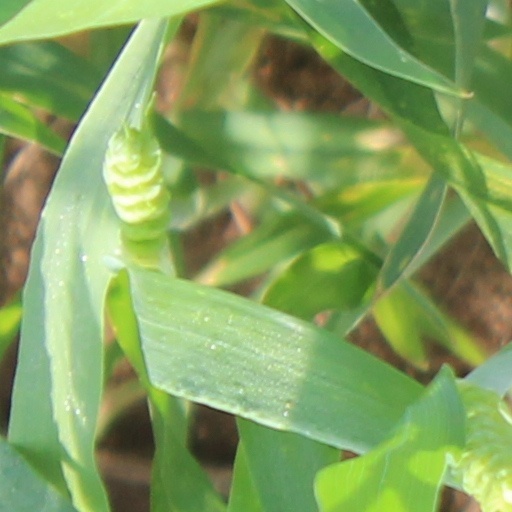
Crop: wheat